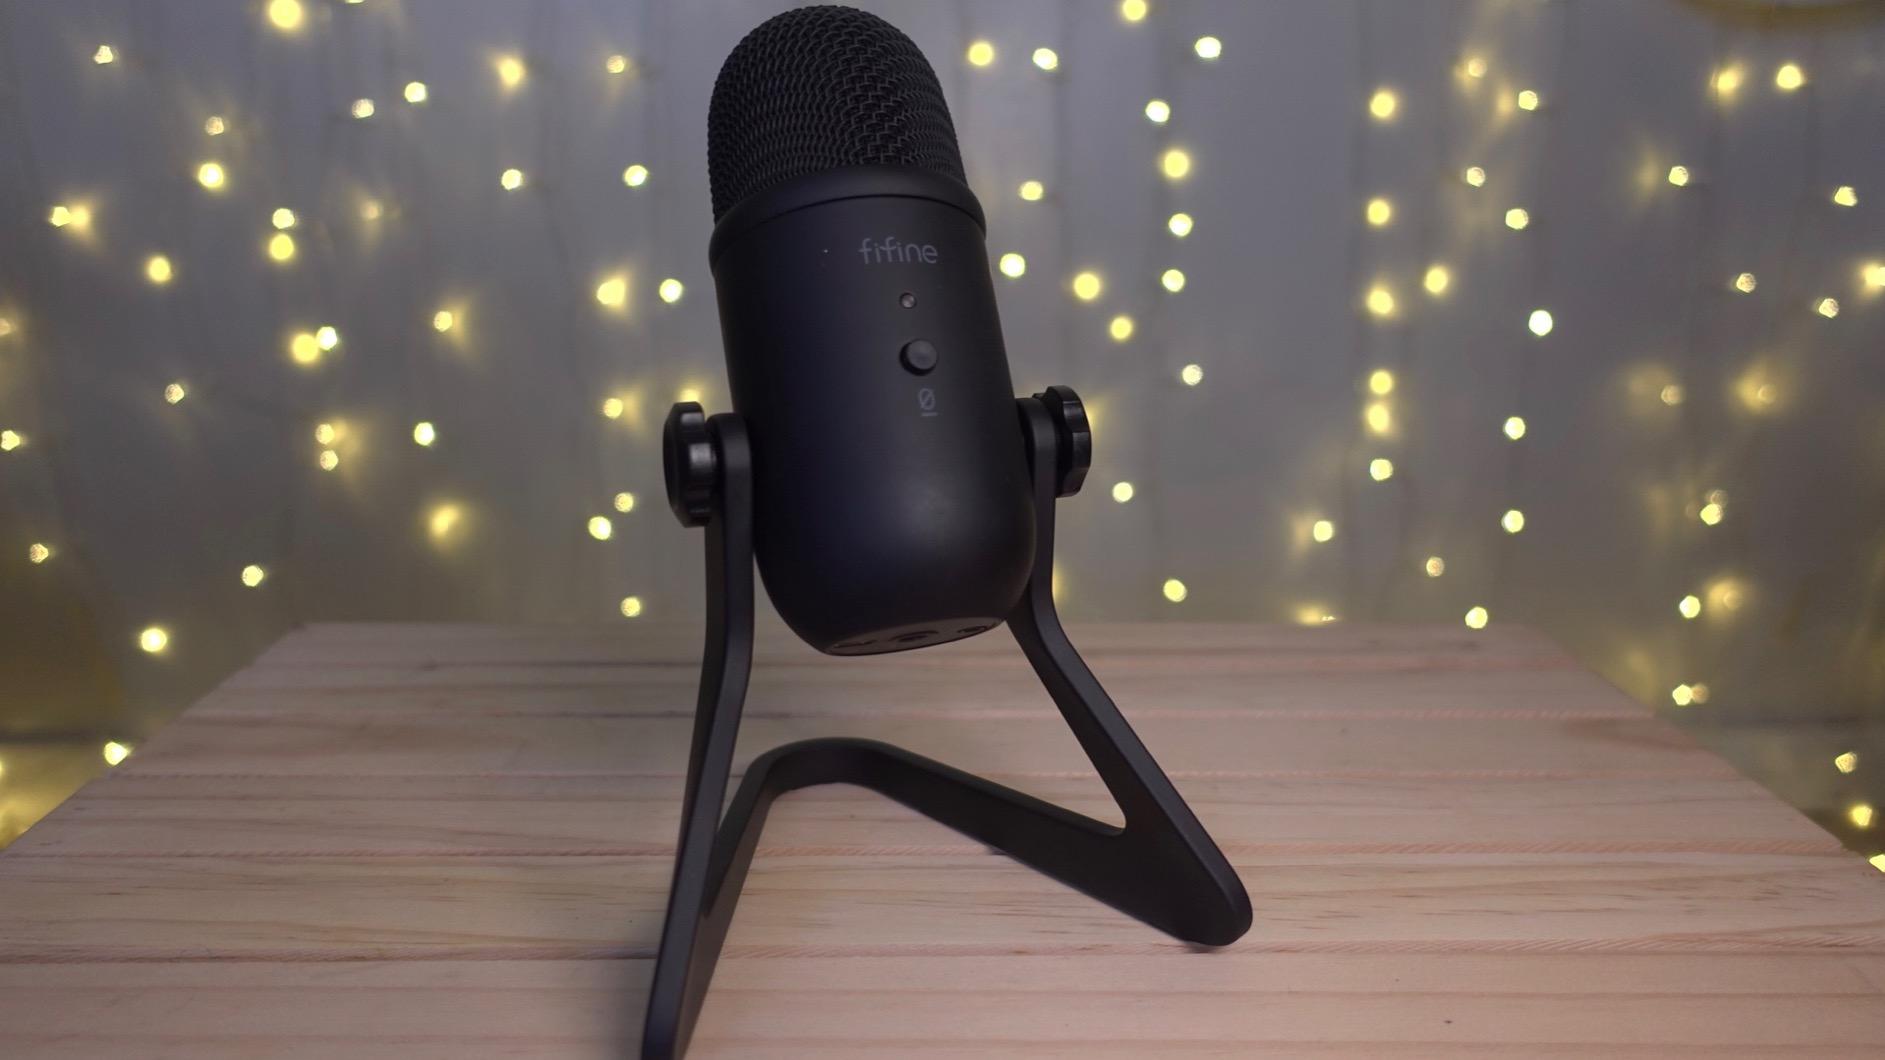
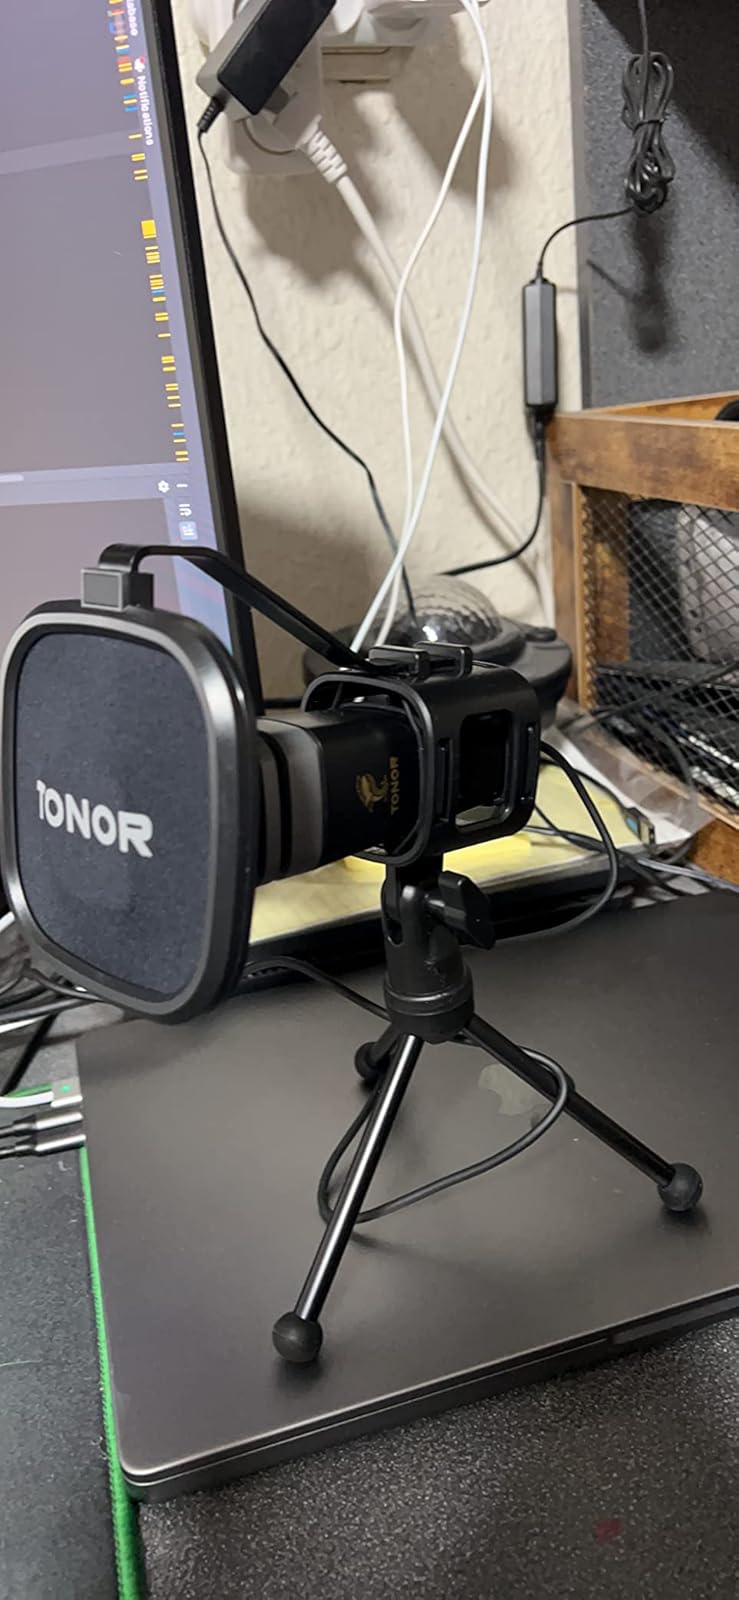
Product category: microphone
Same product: no